ABA All-Time Team

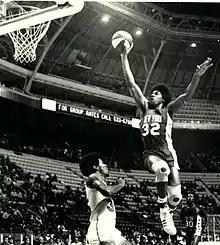
Julius Erving performing a slam dunk against the Spirit of St. Louis on November 6, 1974, at the St. Louis Arena, St. Louis, Missouri

The ABA All-Time Team were chosen in 1997 on the 30th anniversary of the founding of the American Basketball Association (ABA). It comprised the 30 best and most influential players of the ABA during its ten years and nine full regular seasons of operation, with respect not only to performance at the professional level, but in consideration of sportsmanship, team leadership, and contributions to the growth of the league basketball, and irrespective of positions played. Only players who have played at least a portion of their careers in the ABA were eligible for selection, although performance in other leagues, most notably the National Basketball Association was considered. Selected and announced beside the all-time team were a most valuable player and top head coach.